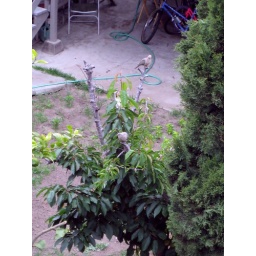
birds in the lemon tree